William Padula

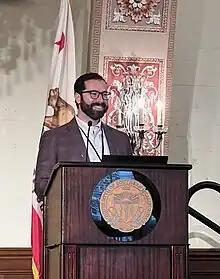
Padula in 2023

William Padula (born 1984) is a professor of pharmaceutical and health economics at the University of Southern California. He is a fellow in the Leonard D. Schaeffer Center for Health Policy & Economics. He is a co-founder and principal for Stage Analytics. From 2021 to 2022, he was the President and chief executive officer of the National Pressure Injury Advisory Panel.